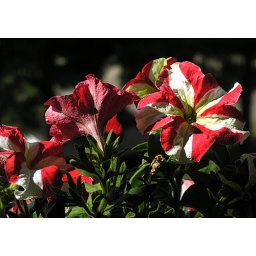
petunias in a window box